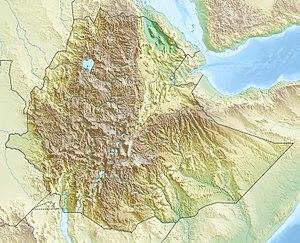
Derwonaji est une ville d'Éthiopie située dans la zone Jijiga de la région Somali.
Yirgalem est une ville du sud de l'Éthiopie, située dans la zone Sidama de la région du Sud. Elle se trouve à 6° 45′ N, 38° 25′ E et à 1 776 mètres d'altitude.
Le lac Zengena est un lac de cratère localisé dans la zone Agew Awi de la région Amhara en Éthiopie.
La zone Mi'irabawi est l'une des 5 zones de la région du Tigré en Éthiopie.
Le Sodore est un ensemble de cônes volcaniques d'Éthiopie.